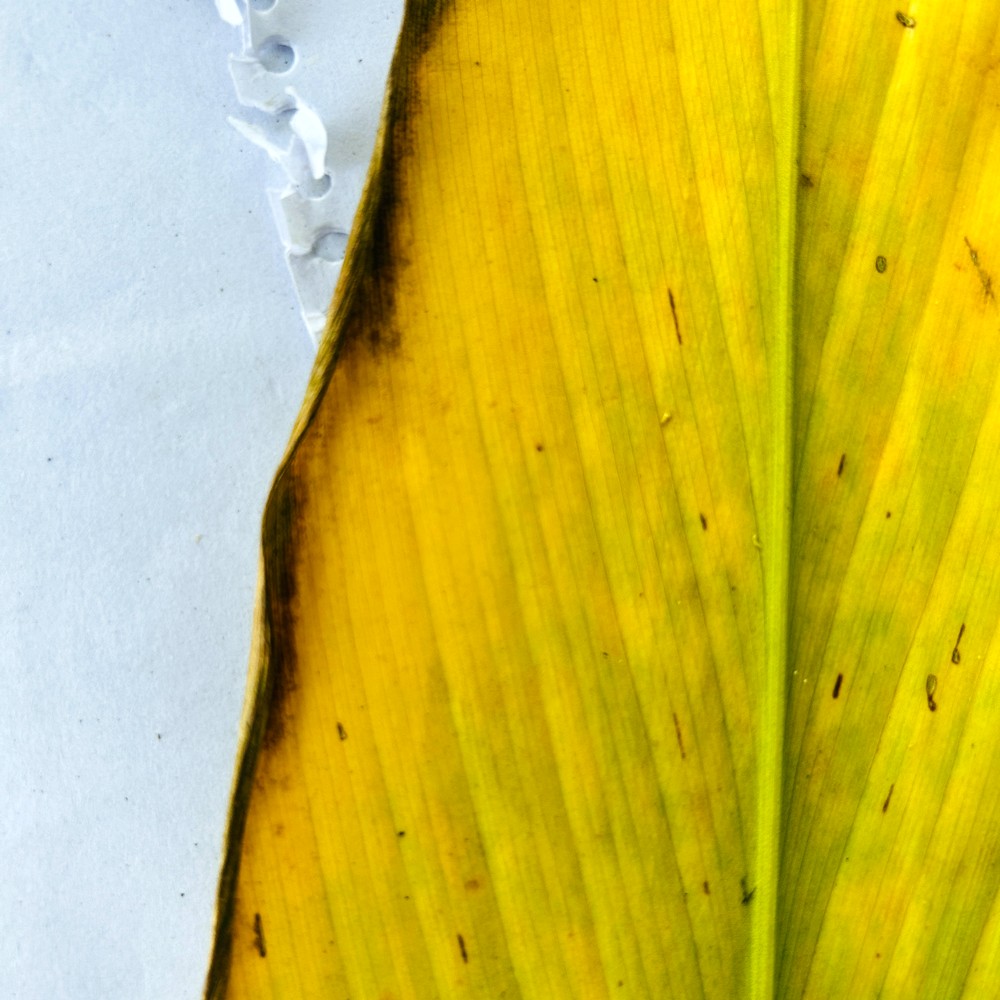
Label: Leaf Blotch